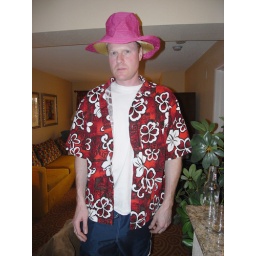
the man in the pink hat